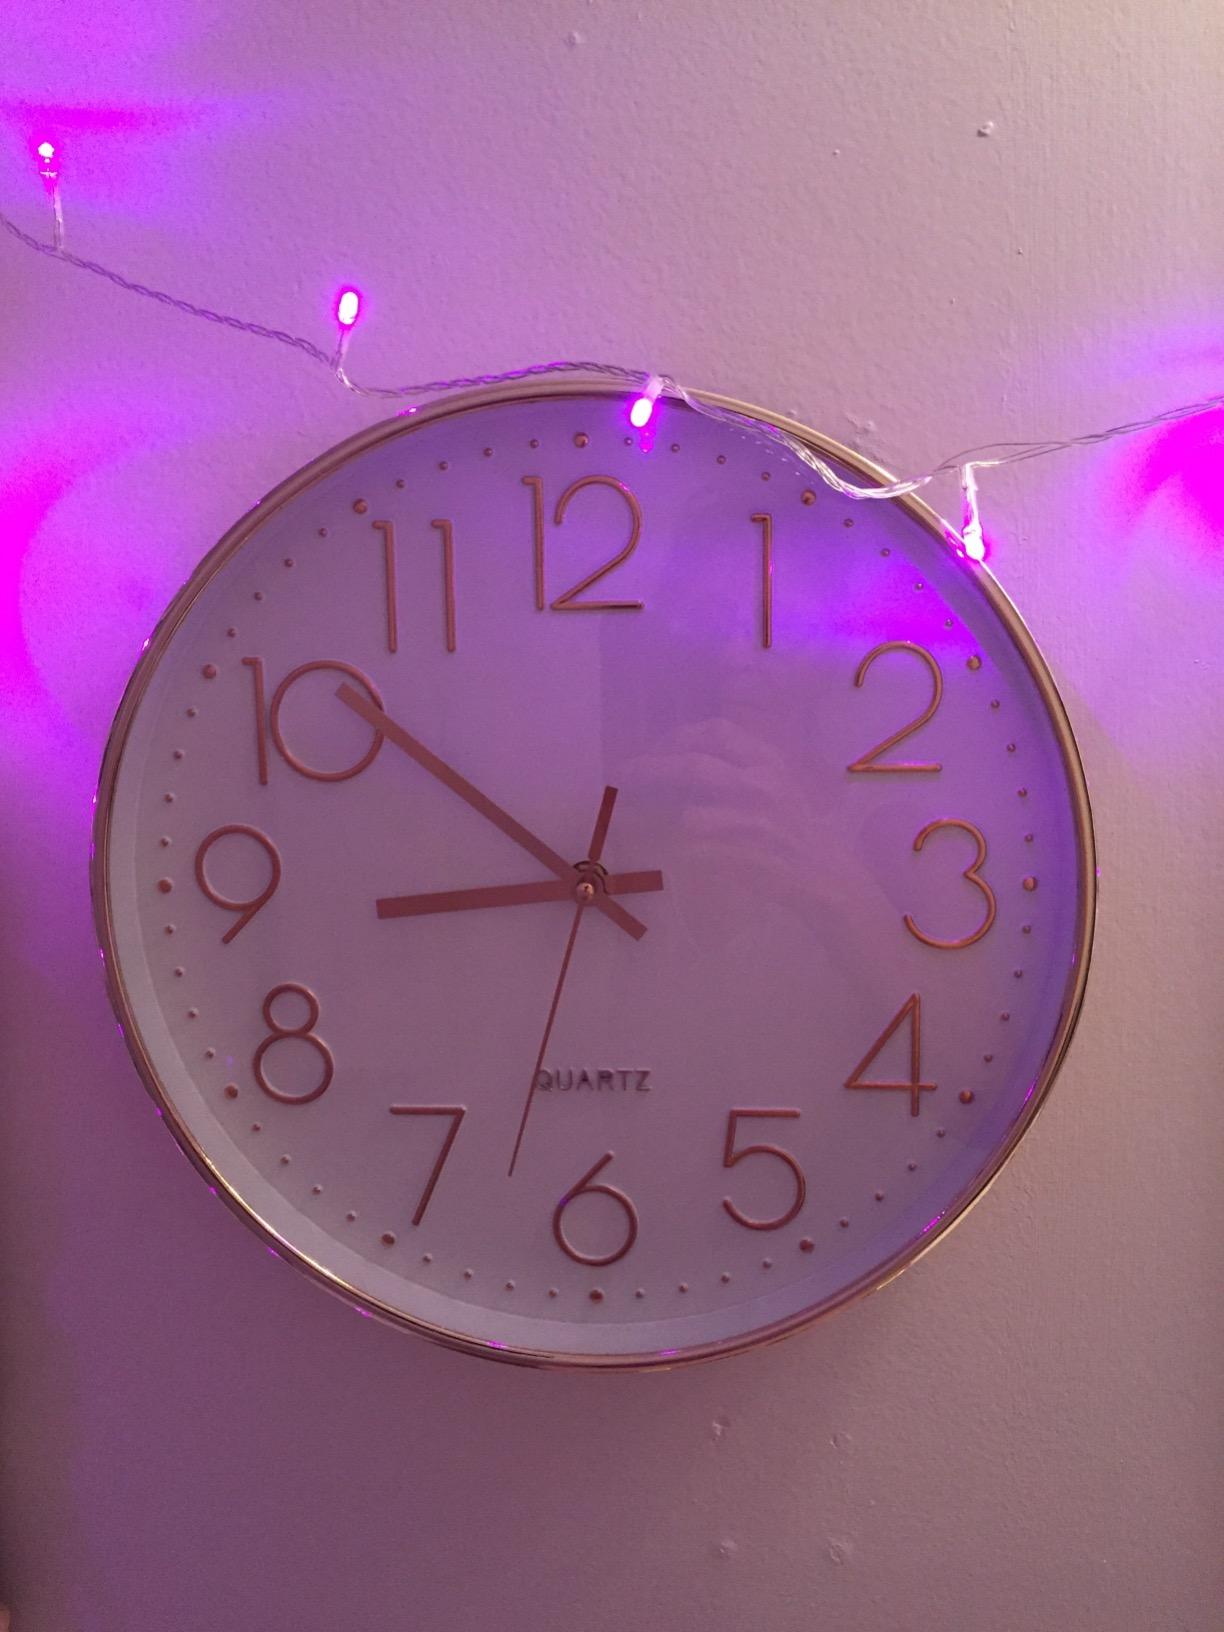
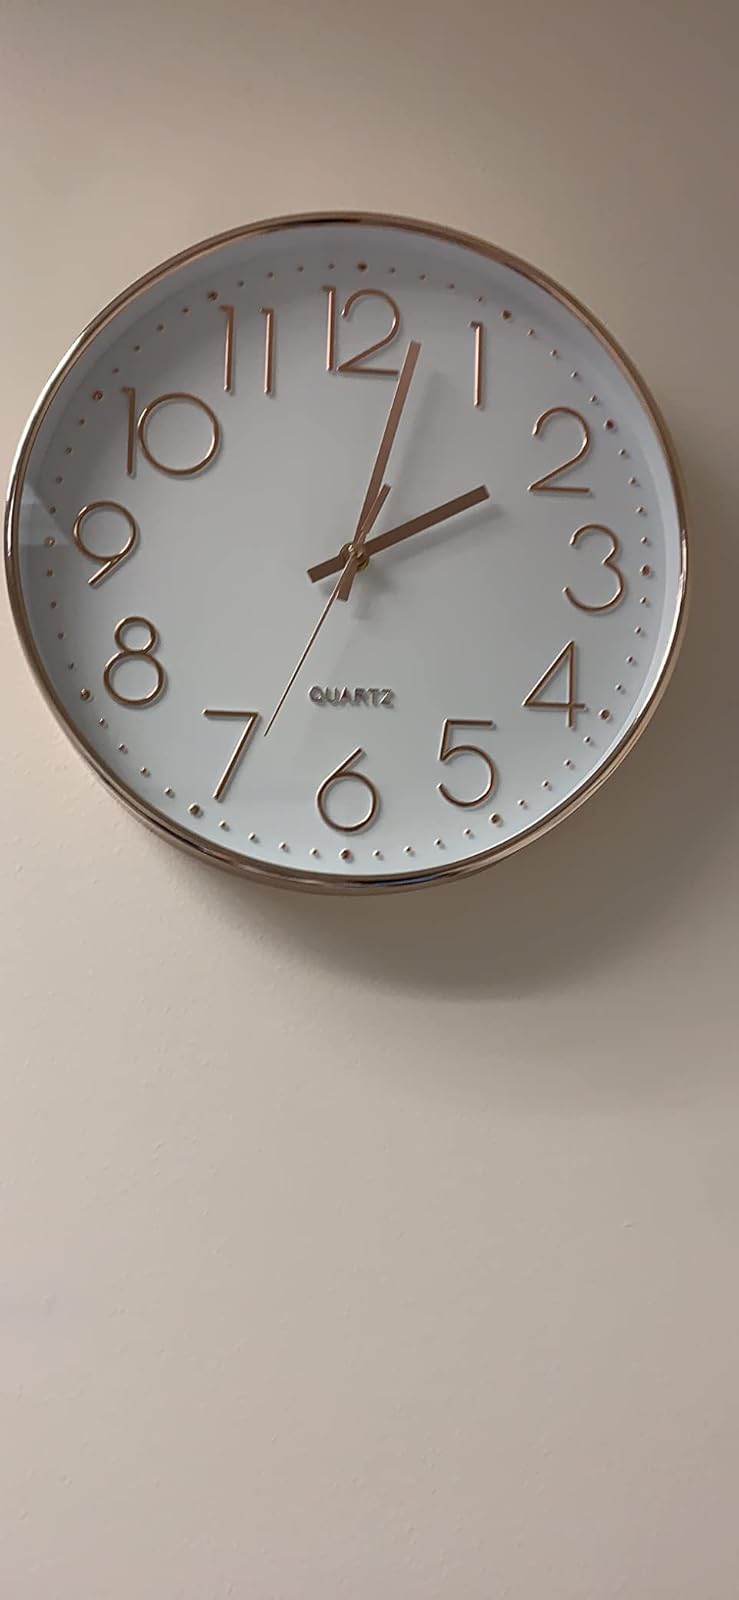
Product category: clock
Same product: yes